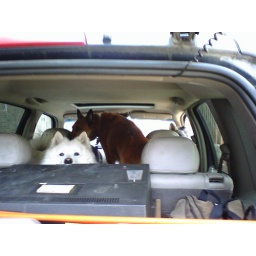
The girls in my car